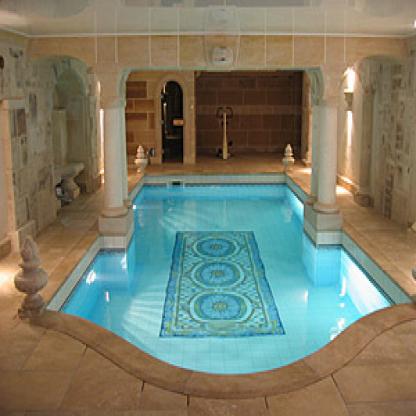
Scene: Indoor